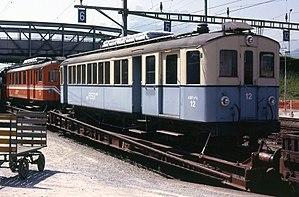
Le chemin de fer de La Mure, dit aussi le petit train de La Mure, est un chemin de fer à voie étroite, devenu depuis 1997 une ligne touristique reliant Saint-Georges-de-Commiers à La Mure, dans le sud du département de l'Isère.